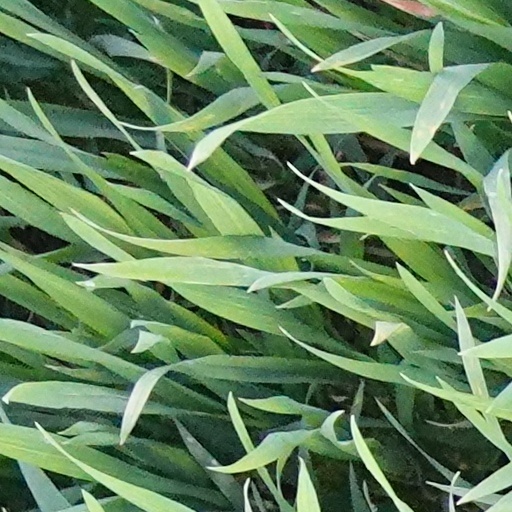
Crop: wheat